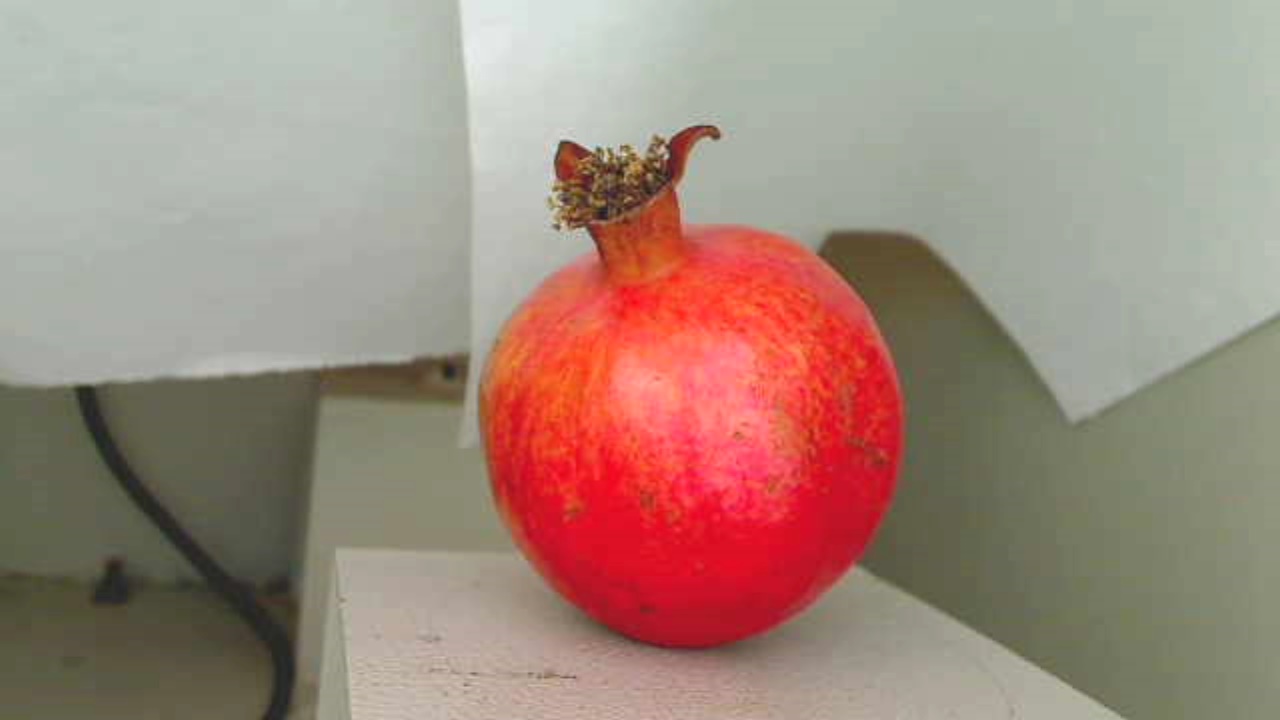
Grade: grade-3
Quality: quality-4